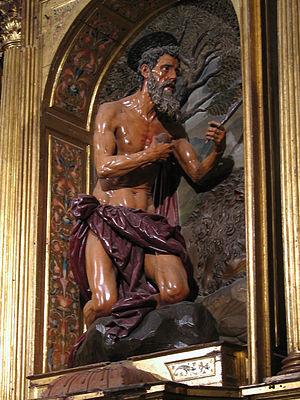
Jérôme de Stridon ou saint Jérôme, né vers 347 à Stridon, à la frontière entre la Pannonie et la Dalmatie, et mort le 30 septembre 420 à Bethléem, est un moine, traducteur de la Bible, docteur de l'Église et l'un des quatre Pères de l'Église latine, avec Ambroise de Milan, Augustin d'Hippone et Grégoire Iᵉʳ. L'ordre des hiéronymites se réfère à lui.